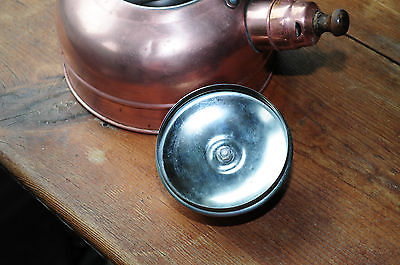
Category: kettle